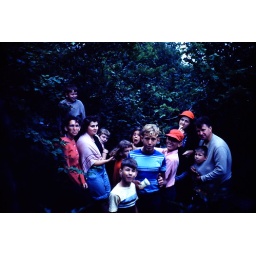
Paul in front...David in Pop's sweater...Mom in the red hat and Sue with her mouth wide open!